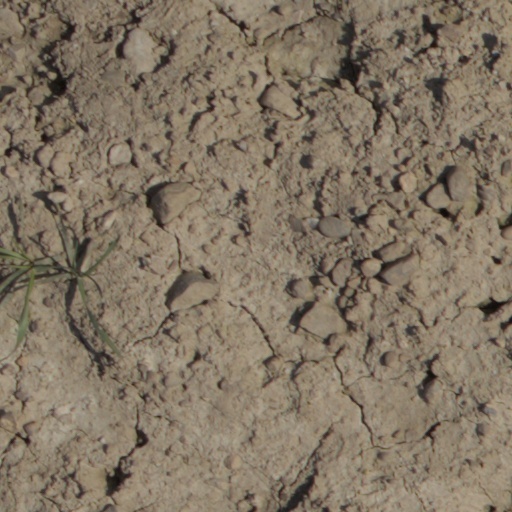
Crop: wheat